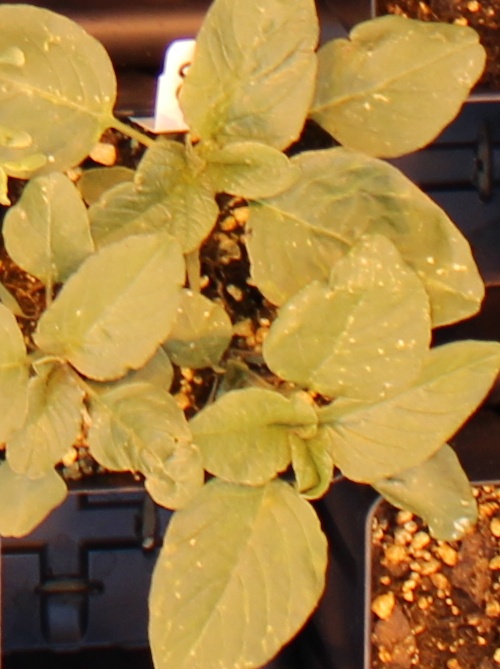
Label: Redroot Pigweed